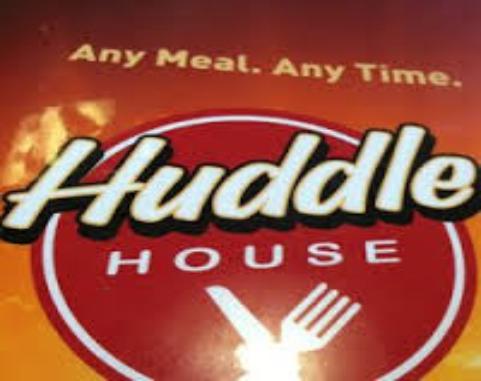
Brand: Huddle House
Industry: Food